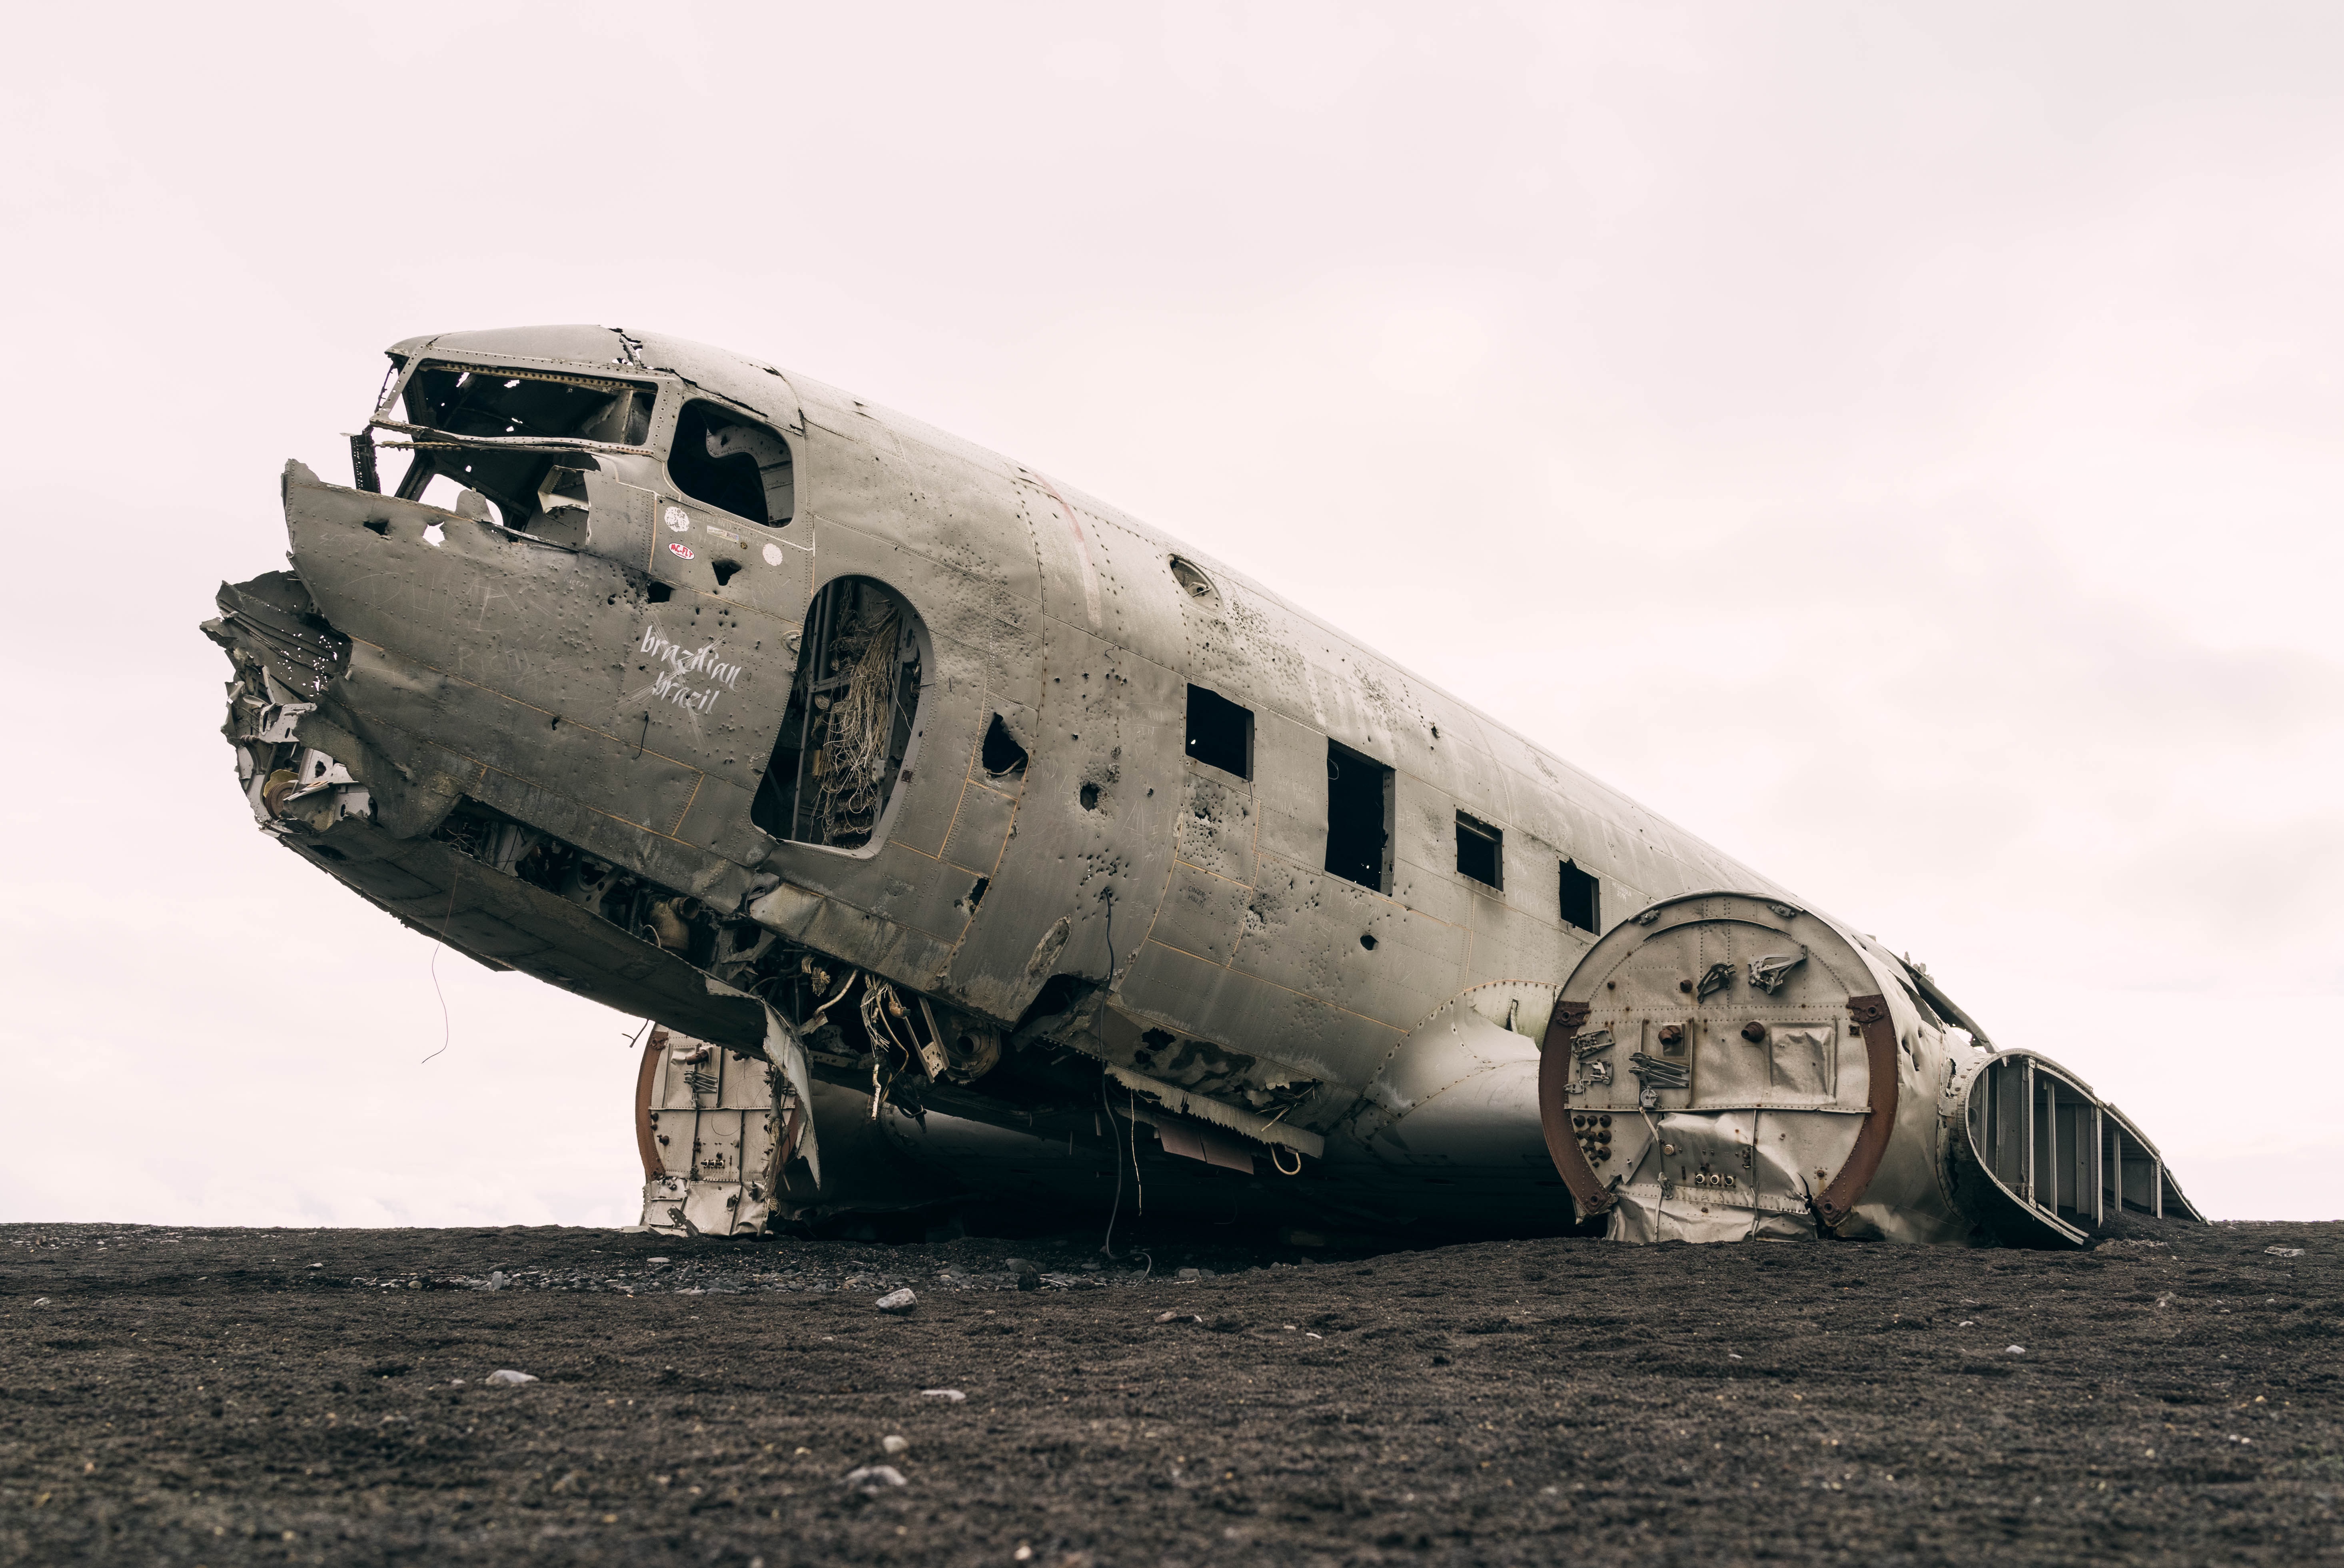
airplane, plane, aircraft, vehicle, airline, aviation, ruin, airliner, wreck, boeing, air force, military aircraft, atmosphere of earth, narrow body aircraft, aircraft engine, military transport aircraft